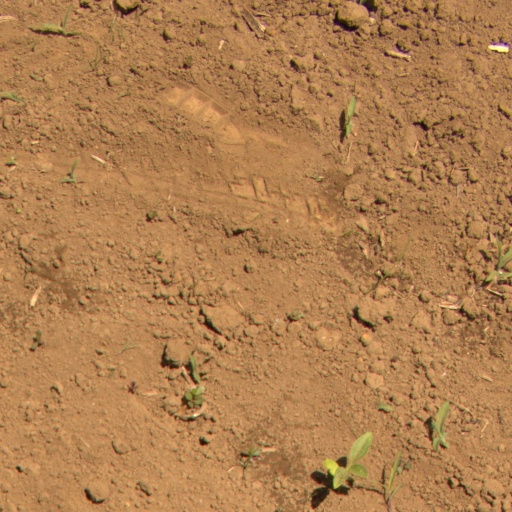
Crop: Jerusalem artichoke